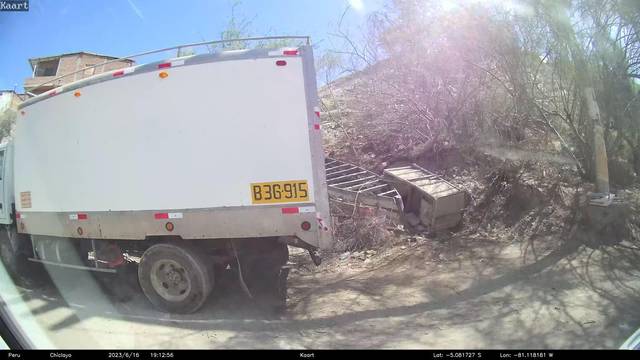
Region: Peru
Coordinates: -5.082, -81.118